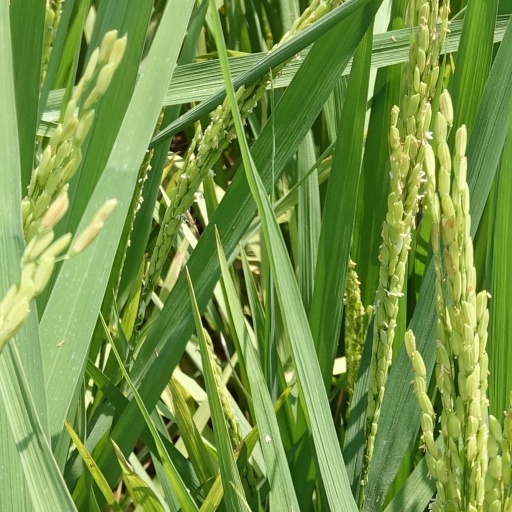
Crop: rice